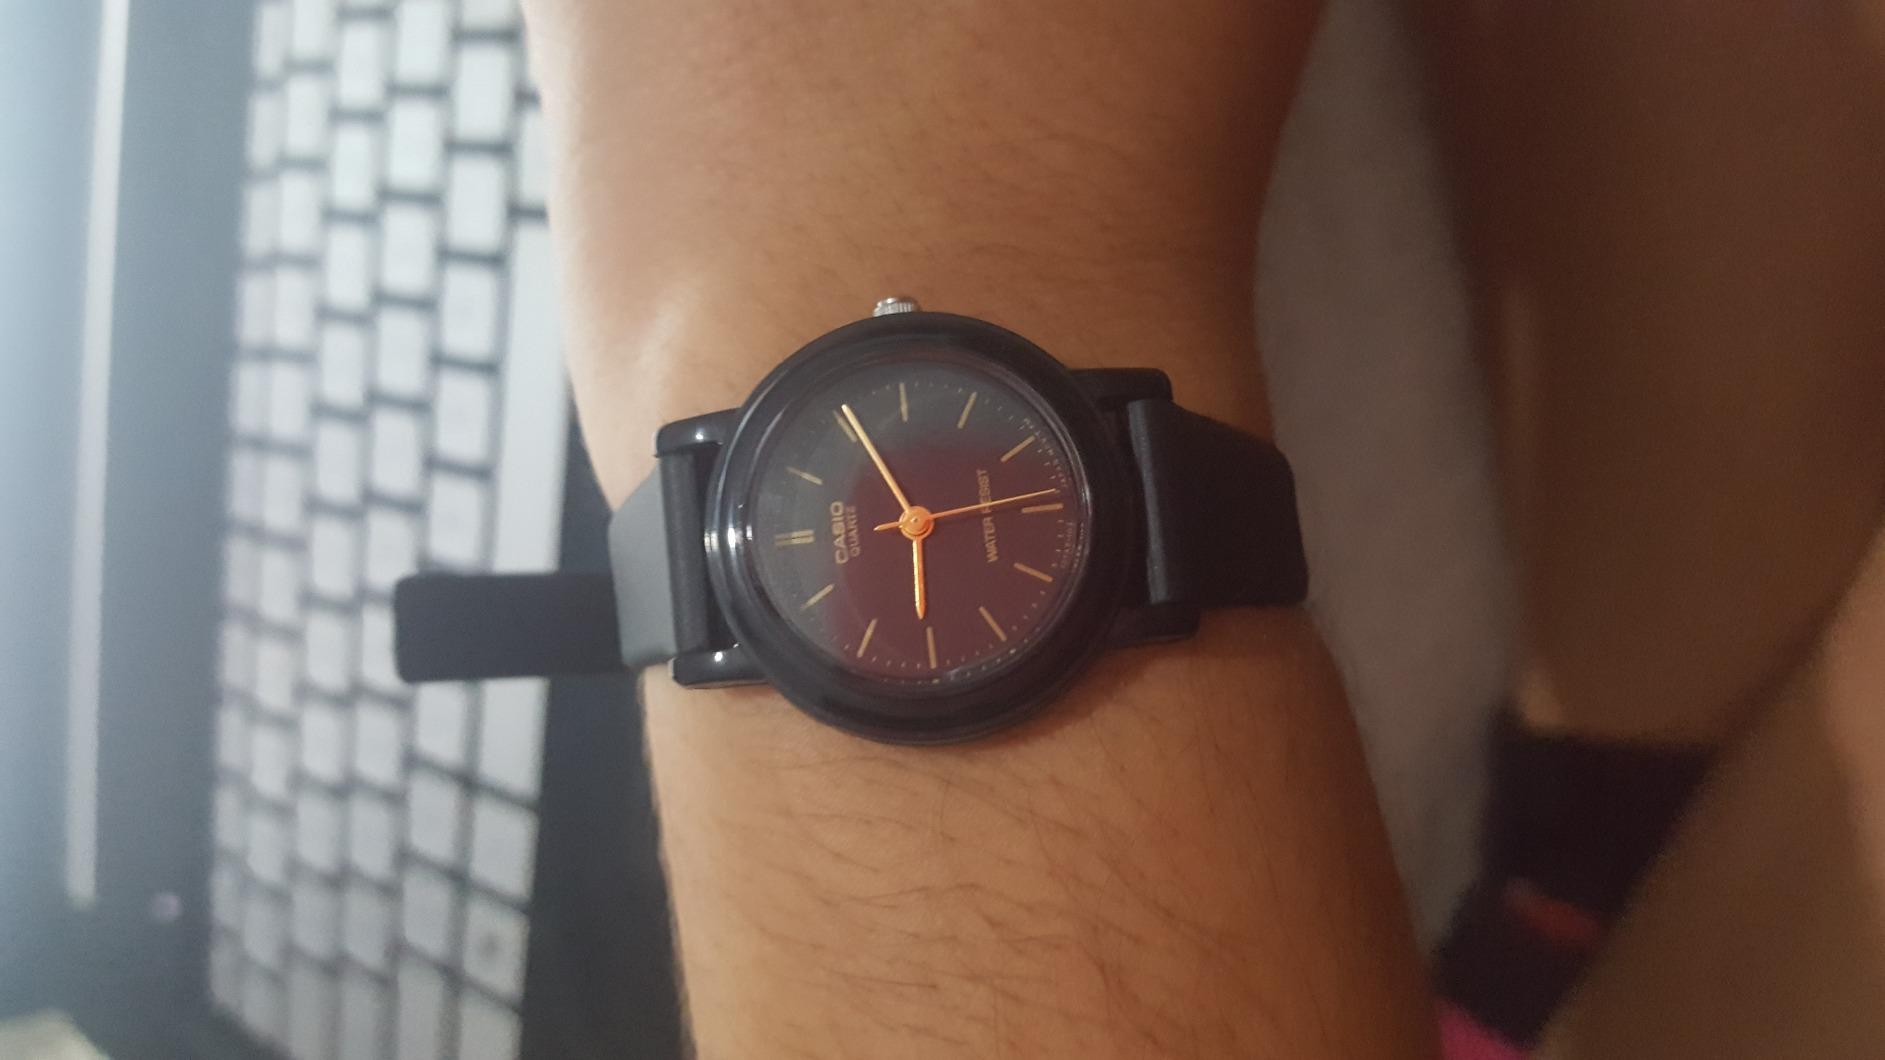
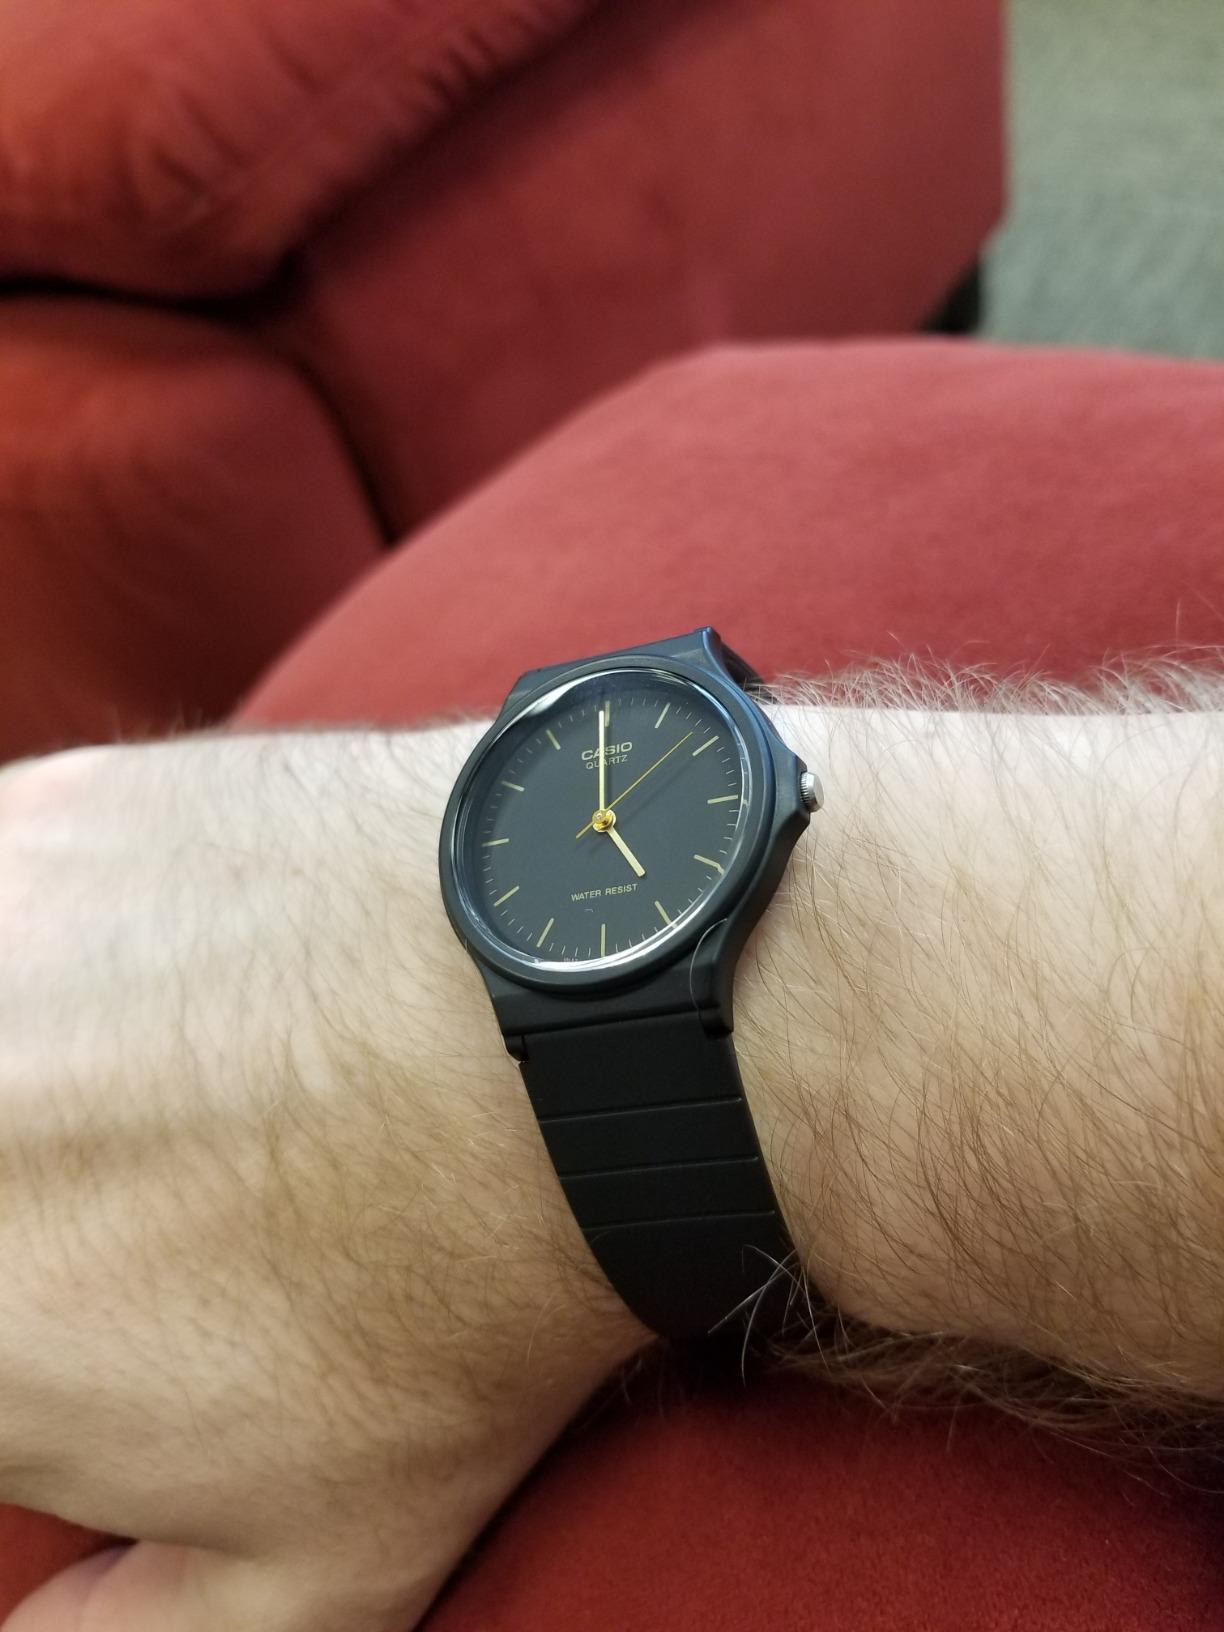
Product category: accessories_watch
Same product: no